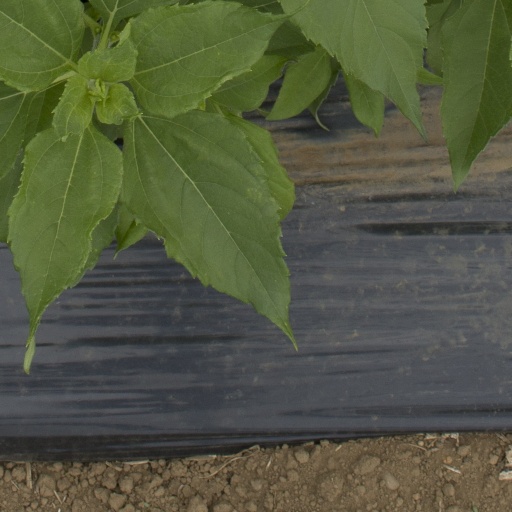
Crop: Jerusalem artichoke